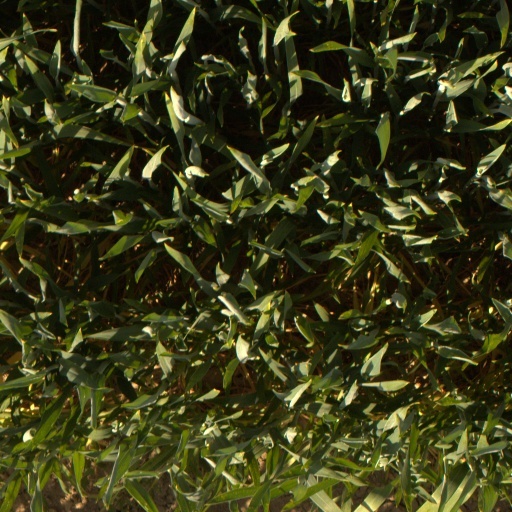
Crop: wheat